Oršić Castle in Gornja Stubica

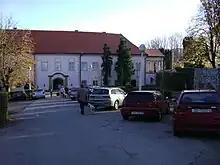
Front view of Oršić Castle

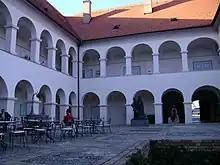
Backyard view of Oršić Castle

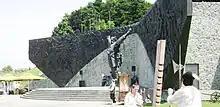
Peasants' revolt monument near Oršić Castle

Oršić Castle is a baroque castle in the Municipality of Gornja Stubica, Krapina-Zagorje County, northwestern Croatia.